Landmarks of Marrakesh

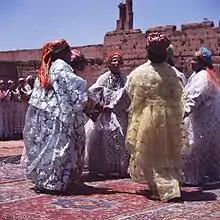
Berber dancers

The Ben Youssef Madrasa, located to the north of the Medina, was an Islamic college in Marrakech, named after the Almoravid sultan Ali ibn Yusuf (reigned 1106–1142), who expanded the city and its influence considerably. It is the largest Medrasa in all of Morocco and was one of the largest theological colleges in North Africa and may have housed as many as 900 students. Functioning today as a historical site, the Ben Youssef Madrasa was the largest Islamic college in the Maghreb at its height, and is widely recognized as a pinnacle of Saadian and Moroccan architecture.